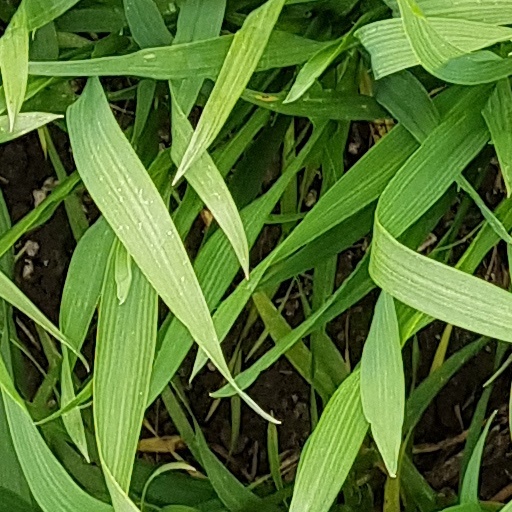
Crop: wheat